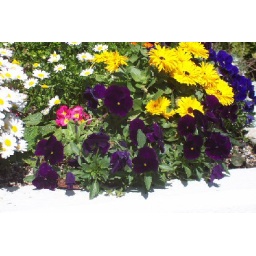
Various flowers in front of an office building